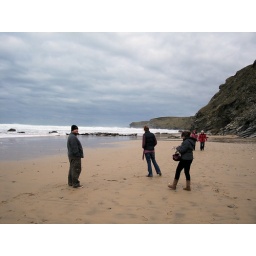
Nothing like a run on the beach in sunny Cornwall to clear the head the morning after the night before